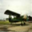
Label: airplane